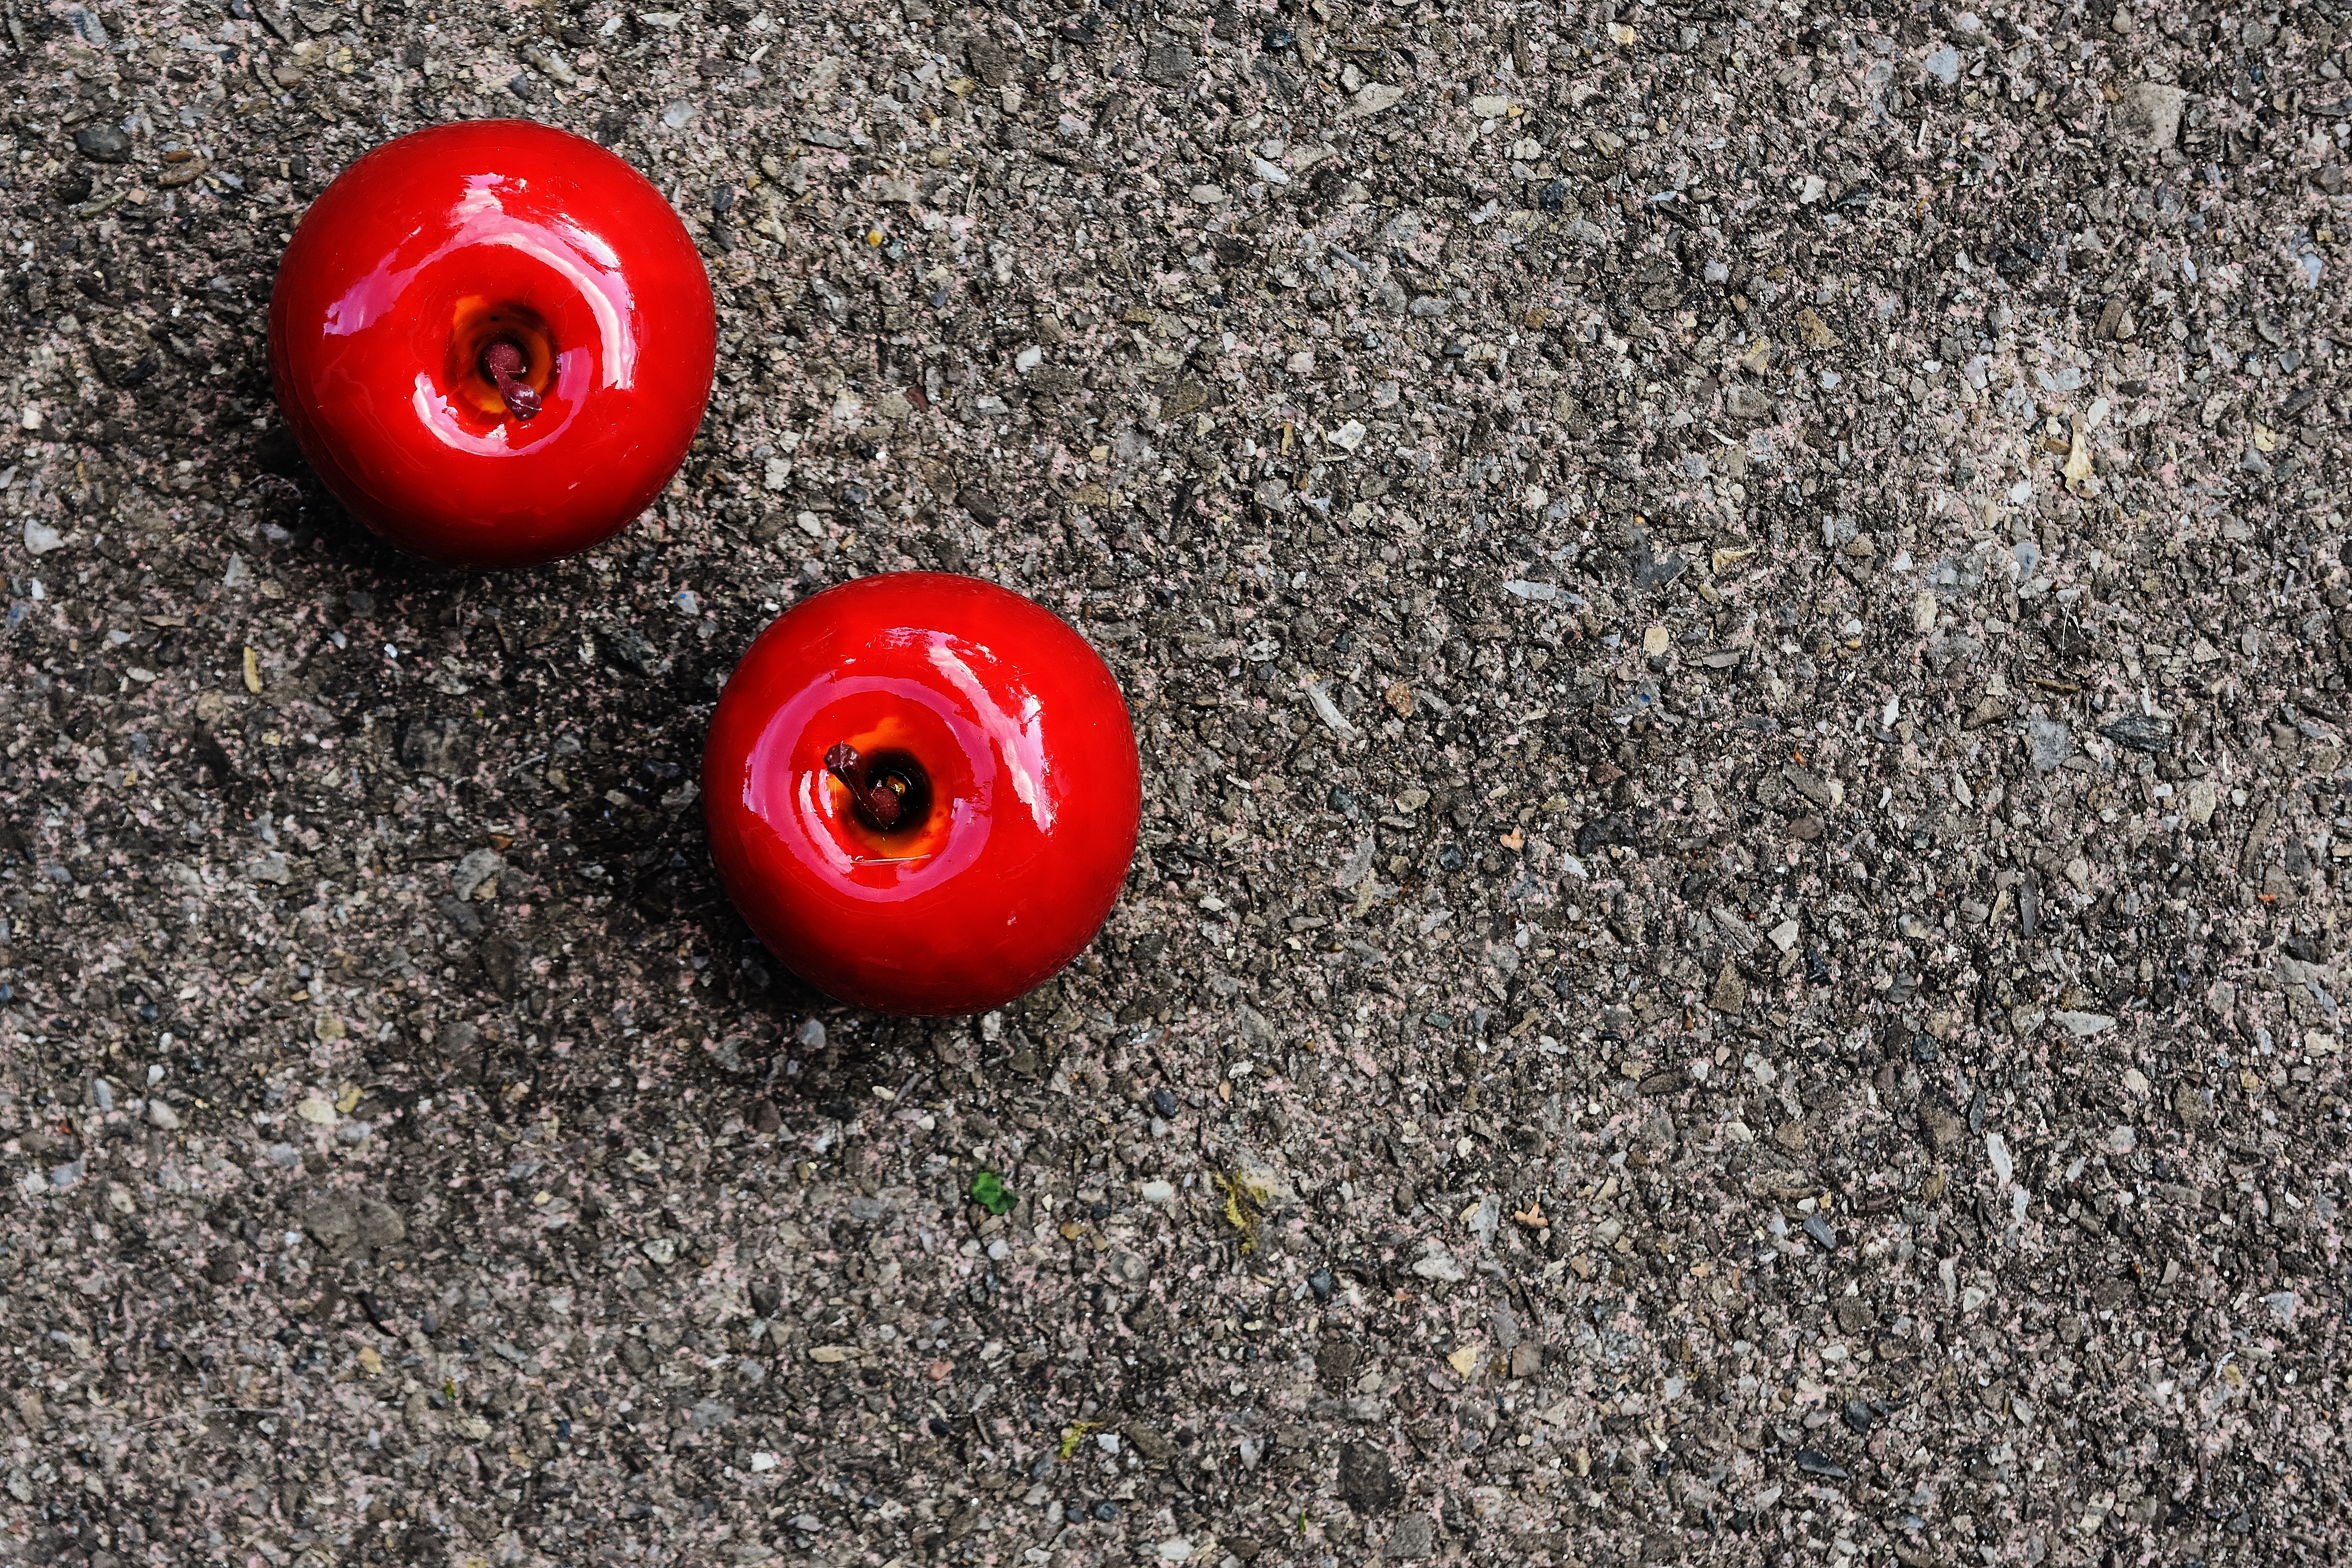
apple, plant, wheel, fruit, flower, decoration, green, red, produce, deco, red apple